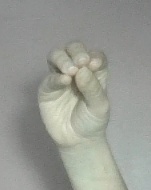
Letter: ha